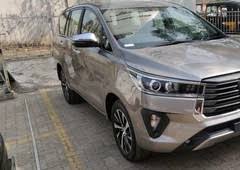
Label: noambulance